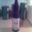
Label: bottle